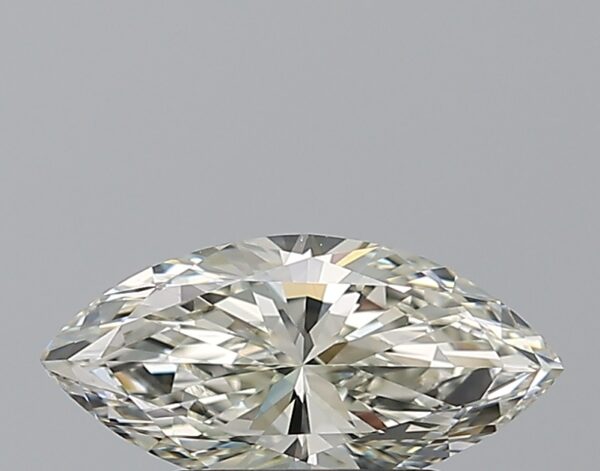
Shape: marquise
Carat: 1
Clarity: VVS2
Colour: K
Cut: EX
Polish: EX
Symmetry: VG
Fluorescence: M
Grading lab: GIA
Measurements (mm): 10.54 x 5.06 x 3.29